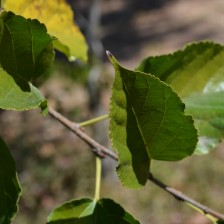
Variety: Kamphaengsaeng42